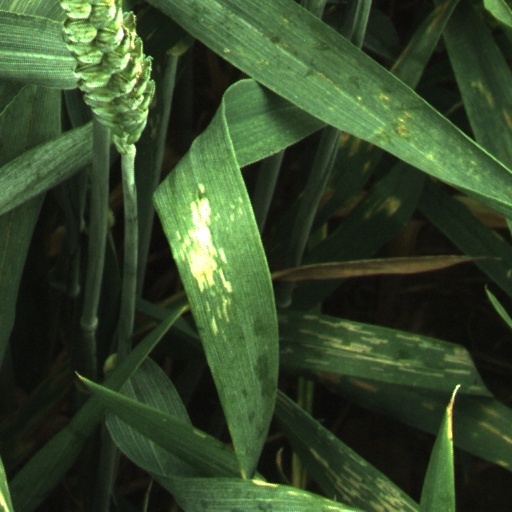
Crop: wheat